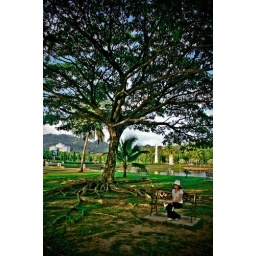
white lady under a tree